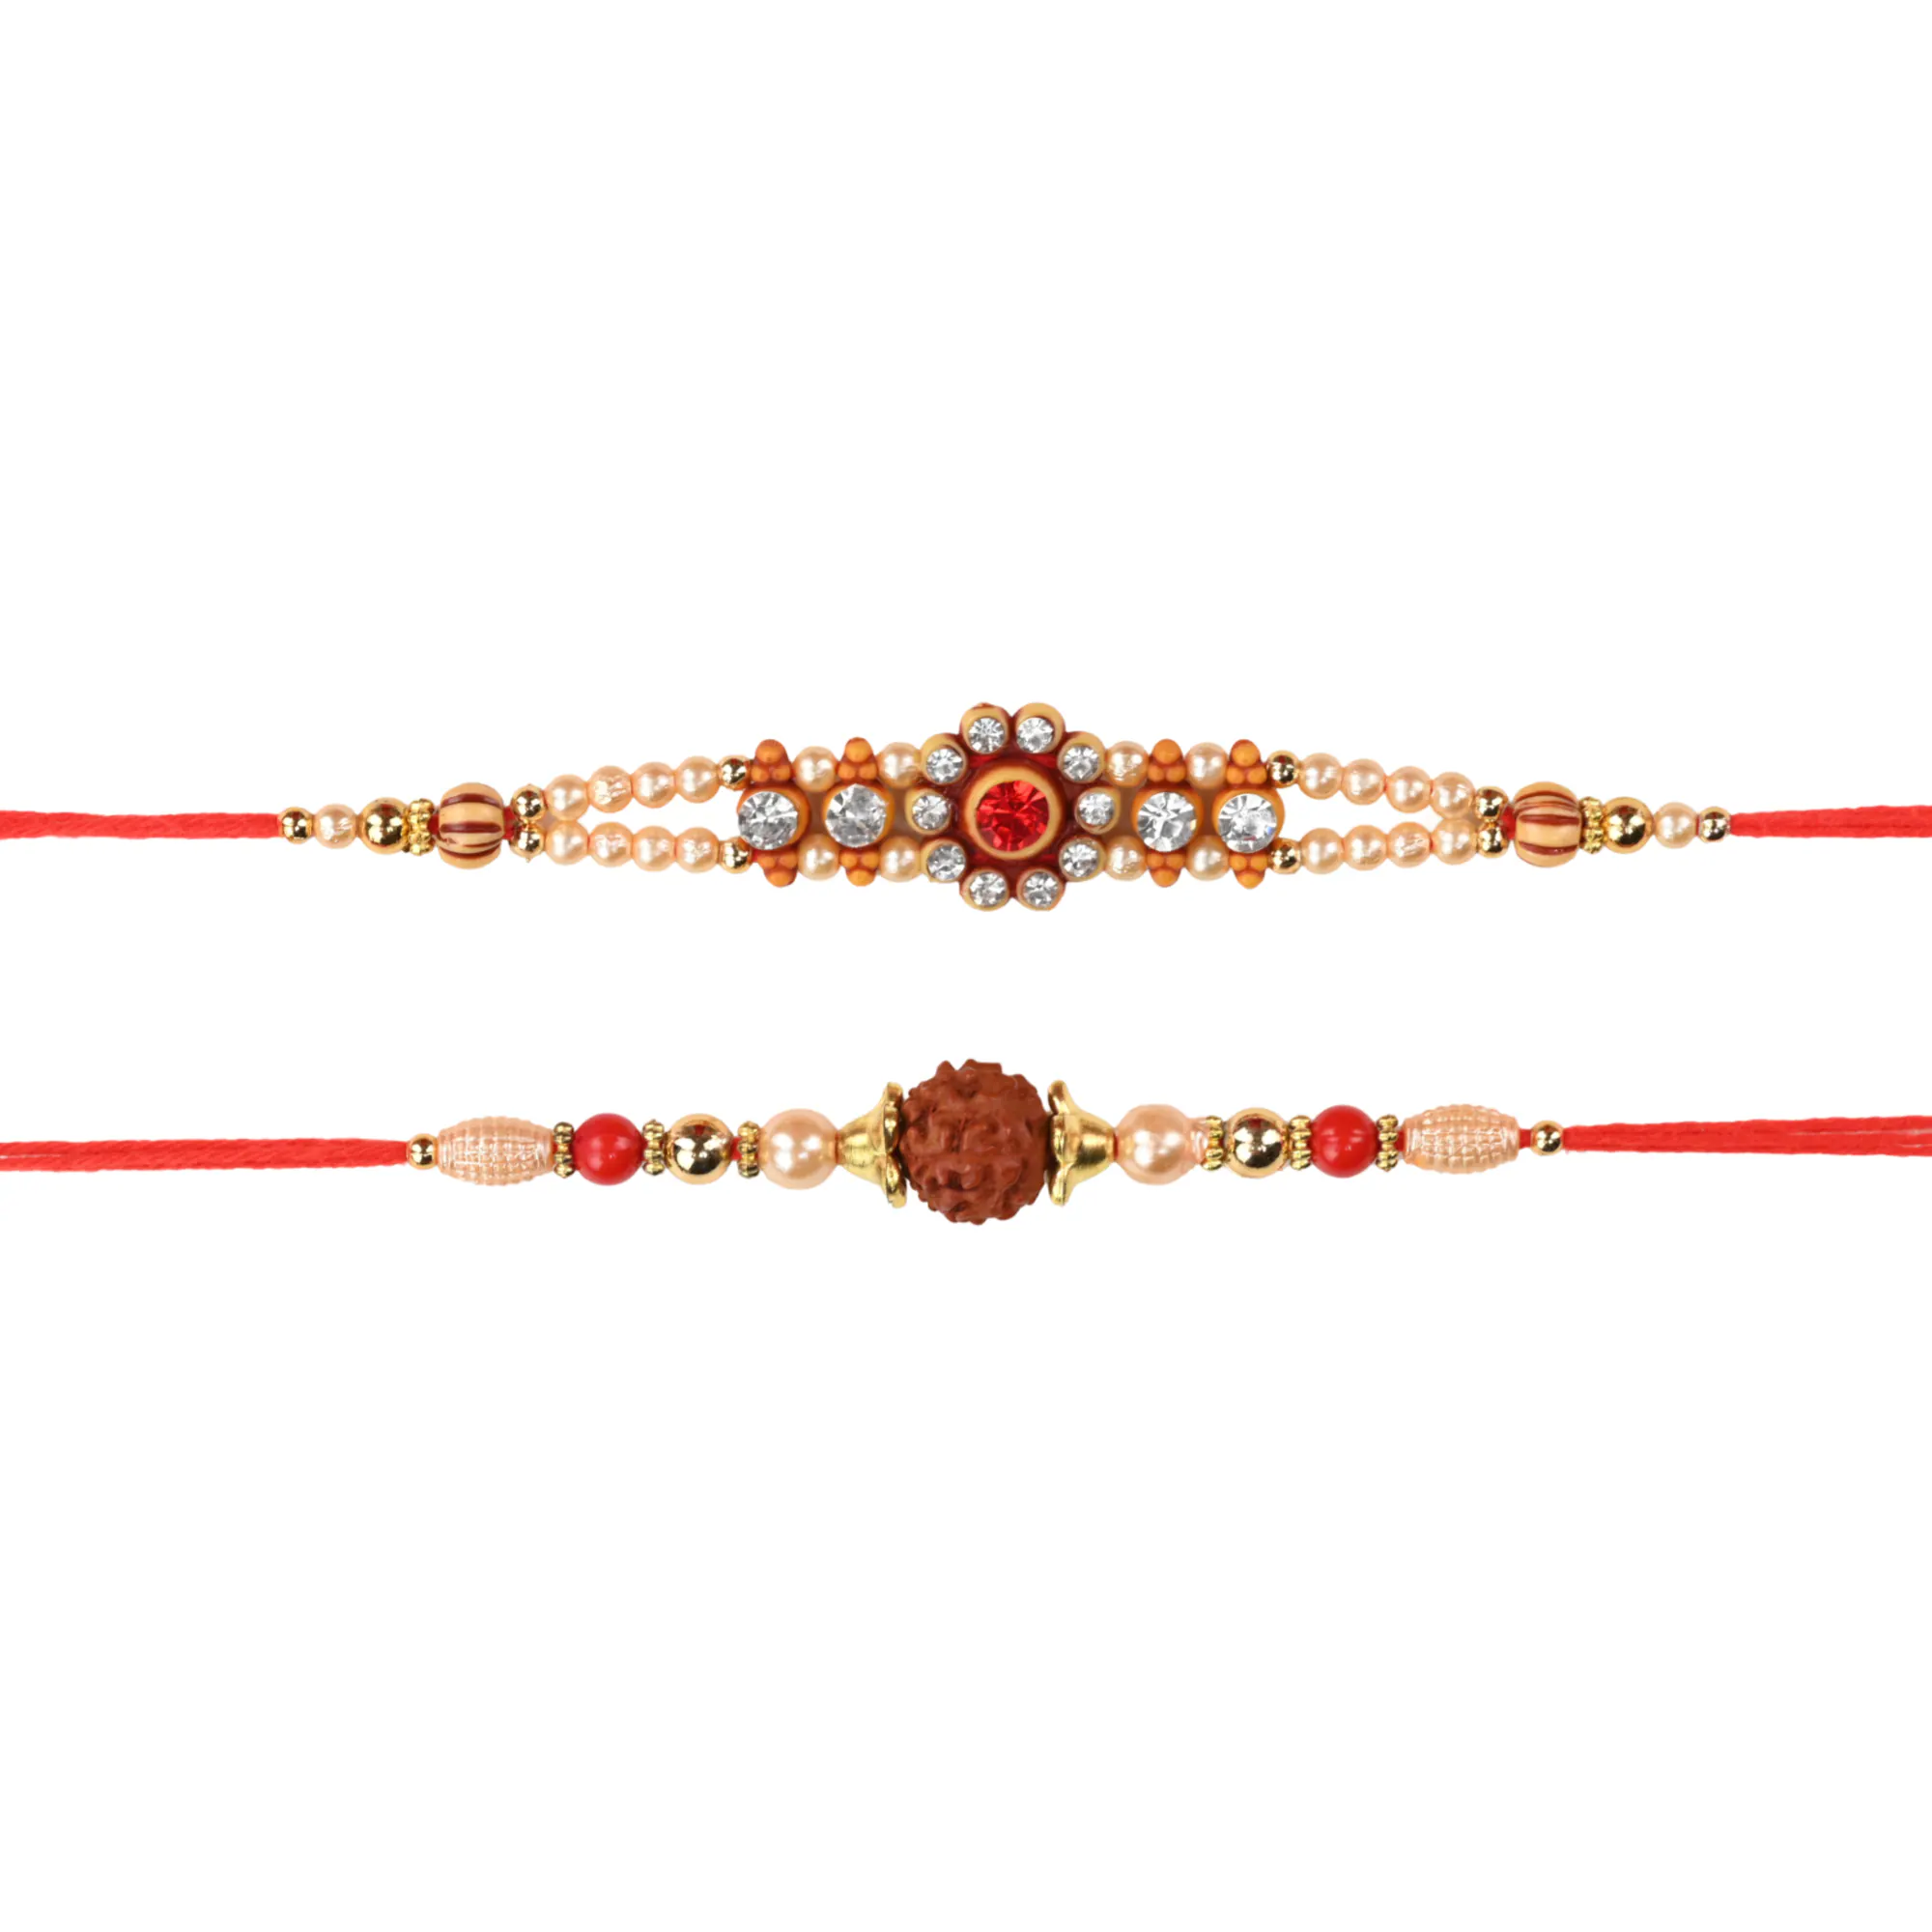
The Stone Aisle Set of 2 Premium Rakhi for Brother to celebrating the bond of Raksha Bandhan
Type: Rakhis
Brand: The Stone Aisle
Price: Rs. 159
Celebrate the bond of love and protection with our exquisite Rakhi Set, perfect for Raksha Bandhan. This set includes two beautifully crafted Rakhis, each featuring a traditional design with intricate detailing. Made with high-quality red threads and adorned with colorful beads, these Rakhis are not only durable but also comfortable to wear. The central motifs on each Rakhi are designed to reflect the rich cultural heritage, making them a perfect symbol of the sacred bond between brothers and sisters. Whether you're near or far, send your love to your brother with this beautiful Rakhi set, ready to be gifted.Celebrate the bond of love and protection with our exquisite Rakhi Set, perfect for Raksha Bandhan. This set includes two beautifully crafted Rakhis, each featuring a traditional design with intricate detailing. Made with high-quality red threads and adorned with colorful beads, these Rakhis are not only durable but also comfortable to wear. The central motifs on each Rakhi are designed to reflect the rich cultural heritage, making them a perfect symbol of the sacred bond between brothers and sisters. Whether you're near or far, send your love to your brother with this beautiful Rakhi set, ready to be gifted.Celebrate the bond of love and protection with our exquisite Rakhi Set, perfect for Raksha Bandhan. This set includes two beautifully crafted Rakhis, each featuring a traditional design with intricate detailing. Made with high-quality red threads and adorned with colorful beads, these Rakhis are not only durable but also comfortable to wear. The central motifs on each Rakhi are designed to reflect the rich cultural heritage, making them a perfect symbol of the sacred bond between brothers and sisters. Whether you're near or far, send your love to your brother with this beautiful Rakhi set, ready to be gifted.Celebrate the bond of love and protection with our exquisite Rakhi Set, perfect for Raksha Bandhan. This set includes two beautifully crafted Rakhis, each featuring a traditional design with intricate detailing. Made with high-quality red threads and adorned with colorful beads, these Rakhis are not only durable but also comfortable to wear. The central motifs on each Rakhi are designed to reflect the rich cultural heritage, making them a perfect symbol of the sacred bond between brothers and sisters. Whether you're near or far, send your love to your brother with this beautiful Rakhi set, ready to be gifted.Celebrate the bond of love and protection with our exquisite Rakhi Set, perfect for Raksha Bandhan. This set includes two beautifully crafted Rakhis, each featuring a traditional design with intricate detailing. Made with high-quality red threads and adorned with colorful beads, these Rakhis are not only durable but also comfortable to wear. The central motifs on each Rakhi are designed to reflect the rich cultural heritage, making them a perfect symbol of the sacred bond between brothers and sisters. Whether you're near or far, send your love to your brother with this beautiful Rakhi set, ready to be gifted. Celebrate the bond of love and protection with our exquisite Rakhi Set, perfect for Raksha Bandhan. This set includes two beautifully crafted Rakhis, each featuring a traditional design with intricate detailing. Made with high-quality red threads and adorned with colorful beads, these Rakhis are not only durable but also comfortable to wear. The central motifs on each Rakhi are designed to reflect the rich cultural heritage, making them a perfect symbol of the sacred bond between brothers and sisters. Whether you're near or far, send your love to your brother with this beautiful Rakhi set, ready to be gifted.
Features: Beautiful Rakhi Set: This set includes two exquisite Rakhis, each crafted with red threads and adorned with colorful beads and intricate designs.,High-Quality Materials: Made with premium materials, these Rakhis feature durable threads and beads that ensure long-lasting use and a comfortable fit.,Intricate Designs: The Rakhis showcase stunning central motifs with traditional and vibrant patterns, making them perfect for celebrating the bond of Raksha Bandhan.,Perfect for Raksha Bandhan: These Rakhis are ideal for sisters to tie on their brothers' wrists, symbolizing love and protection.,Gift Ready: Comes beautifully packaged, ready to be gifted to your brother for the Raksha Bandhan festival.